Josip Runjanin

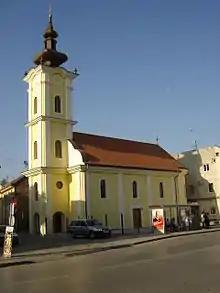
Runjanin was baptized at the Church of Pentecost in Vinkovci

Runjanin was born in the town of Vinkovci, in what was then the Austrian Empire, on 8 December 1821 to Ignjatije and Sofija Runjanin. He was an ethnic Serb, and was baptized in the Eastern Orthodox Church of Pentecost in Vinkovci on . Runjanin's baptismal record documents his given name as Josif, the Serb variant of Joseph. His name is often incorrectly spelled Josip, the Croat variant of the name. Runjanin's family traced its origins to the village of Runjani, near Loznica, before fleeing to the Austrian Empire to escape the Ottomans. His father was a military engineer, and his grandfather was an Eastern Orthodox priest serving parishes in Kuzmin and Šid.